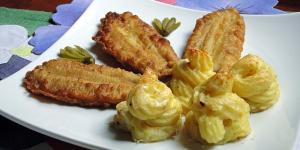
boquerones rebozados en mayornesa de hierbas